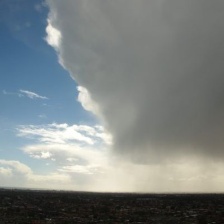
Cloud type: Cumulonimbus